James G. Blaine

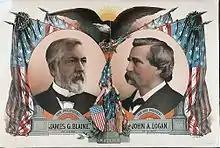
Blaine/Logan campaign poster

On July 2, 1881, Blaine and Garfield were walking through the Sixth Street Station of the Baltimore and Potomac Railroad in Washington when Garfield was shot by Charles J. Guiteau, a crazed office seeker who had made repeated demands for Blaine and other State Department officials to appoint him to a consulship for which he was grossly unqualified. On May 14, 1881, Guiteau had encountered Blaine just outside the State Department. Guiteau's request for a position in the US Consul's office in France was met by an angry rebuke from Blaine: "Never speak to me about the Paris Consulship again as long as you live!"